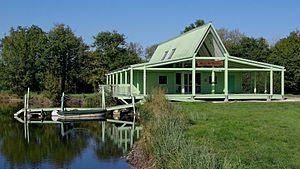
La Maison des Tourbières, écomusée, site naturel de Vendoire, Dordogne, France. Architecte
Une tourbière est une zone humide caractérisée par la présence de sphaignes, ces mousses en mourant s'accumulent progressivement pour former de la tourbe, un sol caractérisé par sa très forte teneur en matière organique, peu ou pas décomposée, d'origine végétale. La synthèse de matière organique y est plus importante que sa dégradation. Les écosystèmes tourbeux couvrent 3 % à 5 % des surfaces terrestres émergés, mais la biodiversité y est très élevée, et ils stockent le carbone de façon très efficace.
Vendoire est une commune française située dans le département de la Dordogne, en région Nouvelle-Aquitaine.